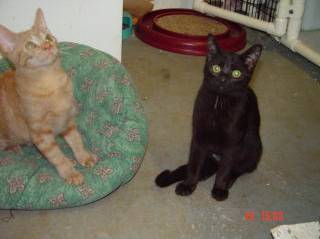
Label: cat